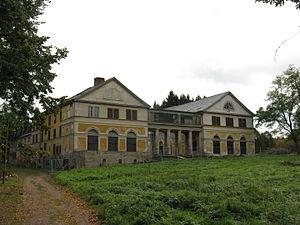
Le château de Wilhelmsthal est un château situé à Eckardthausen, village faisant partie de la municipalité de Marksuhl, à 7 km au sud d'Eisenach en Thuringe.